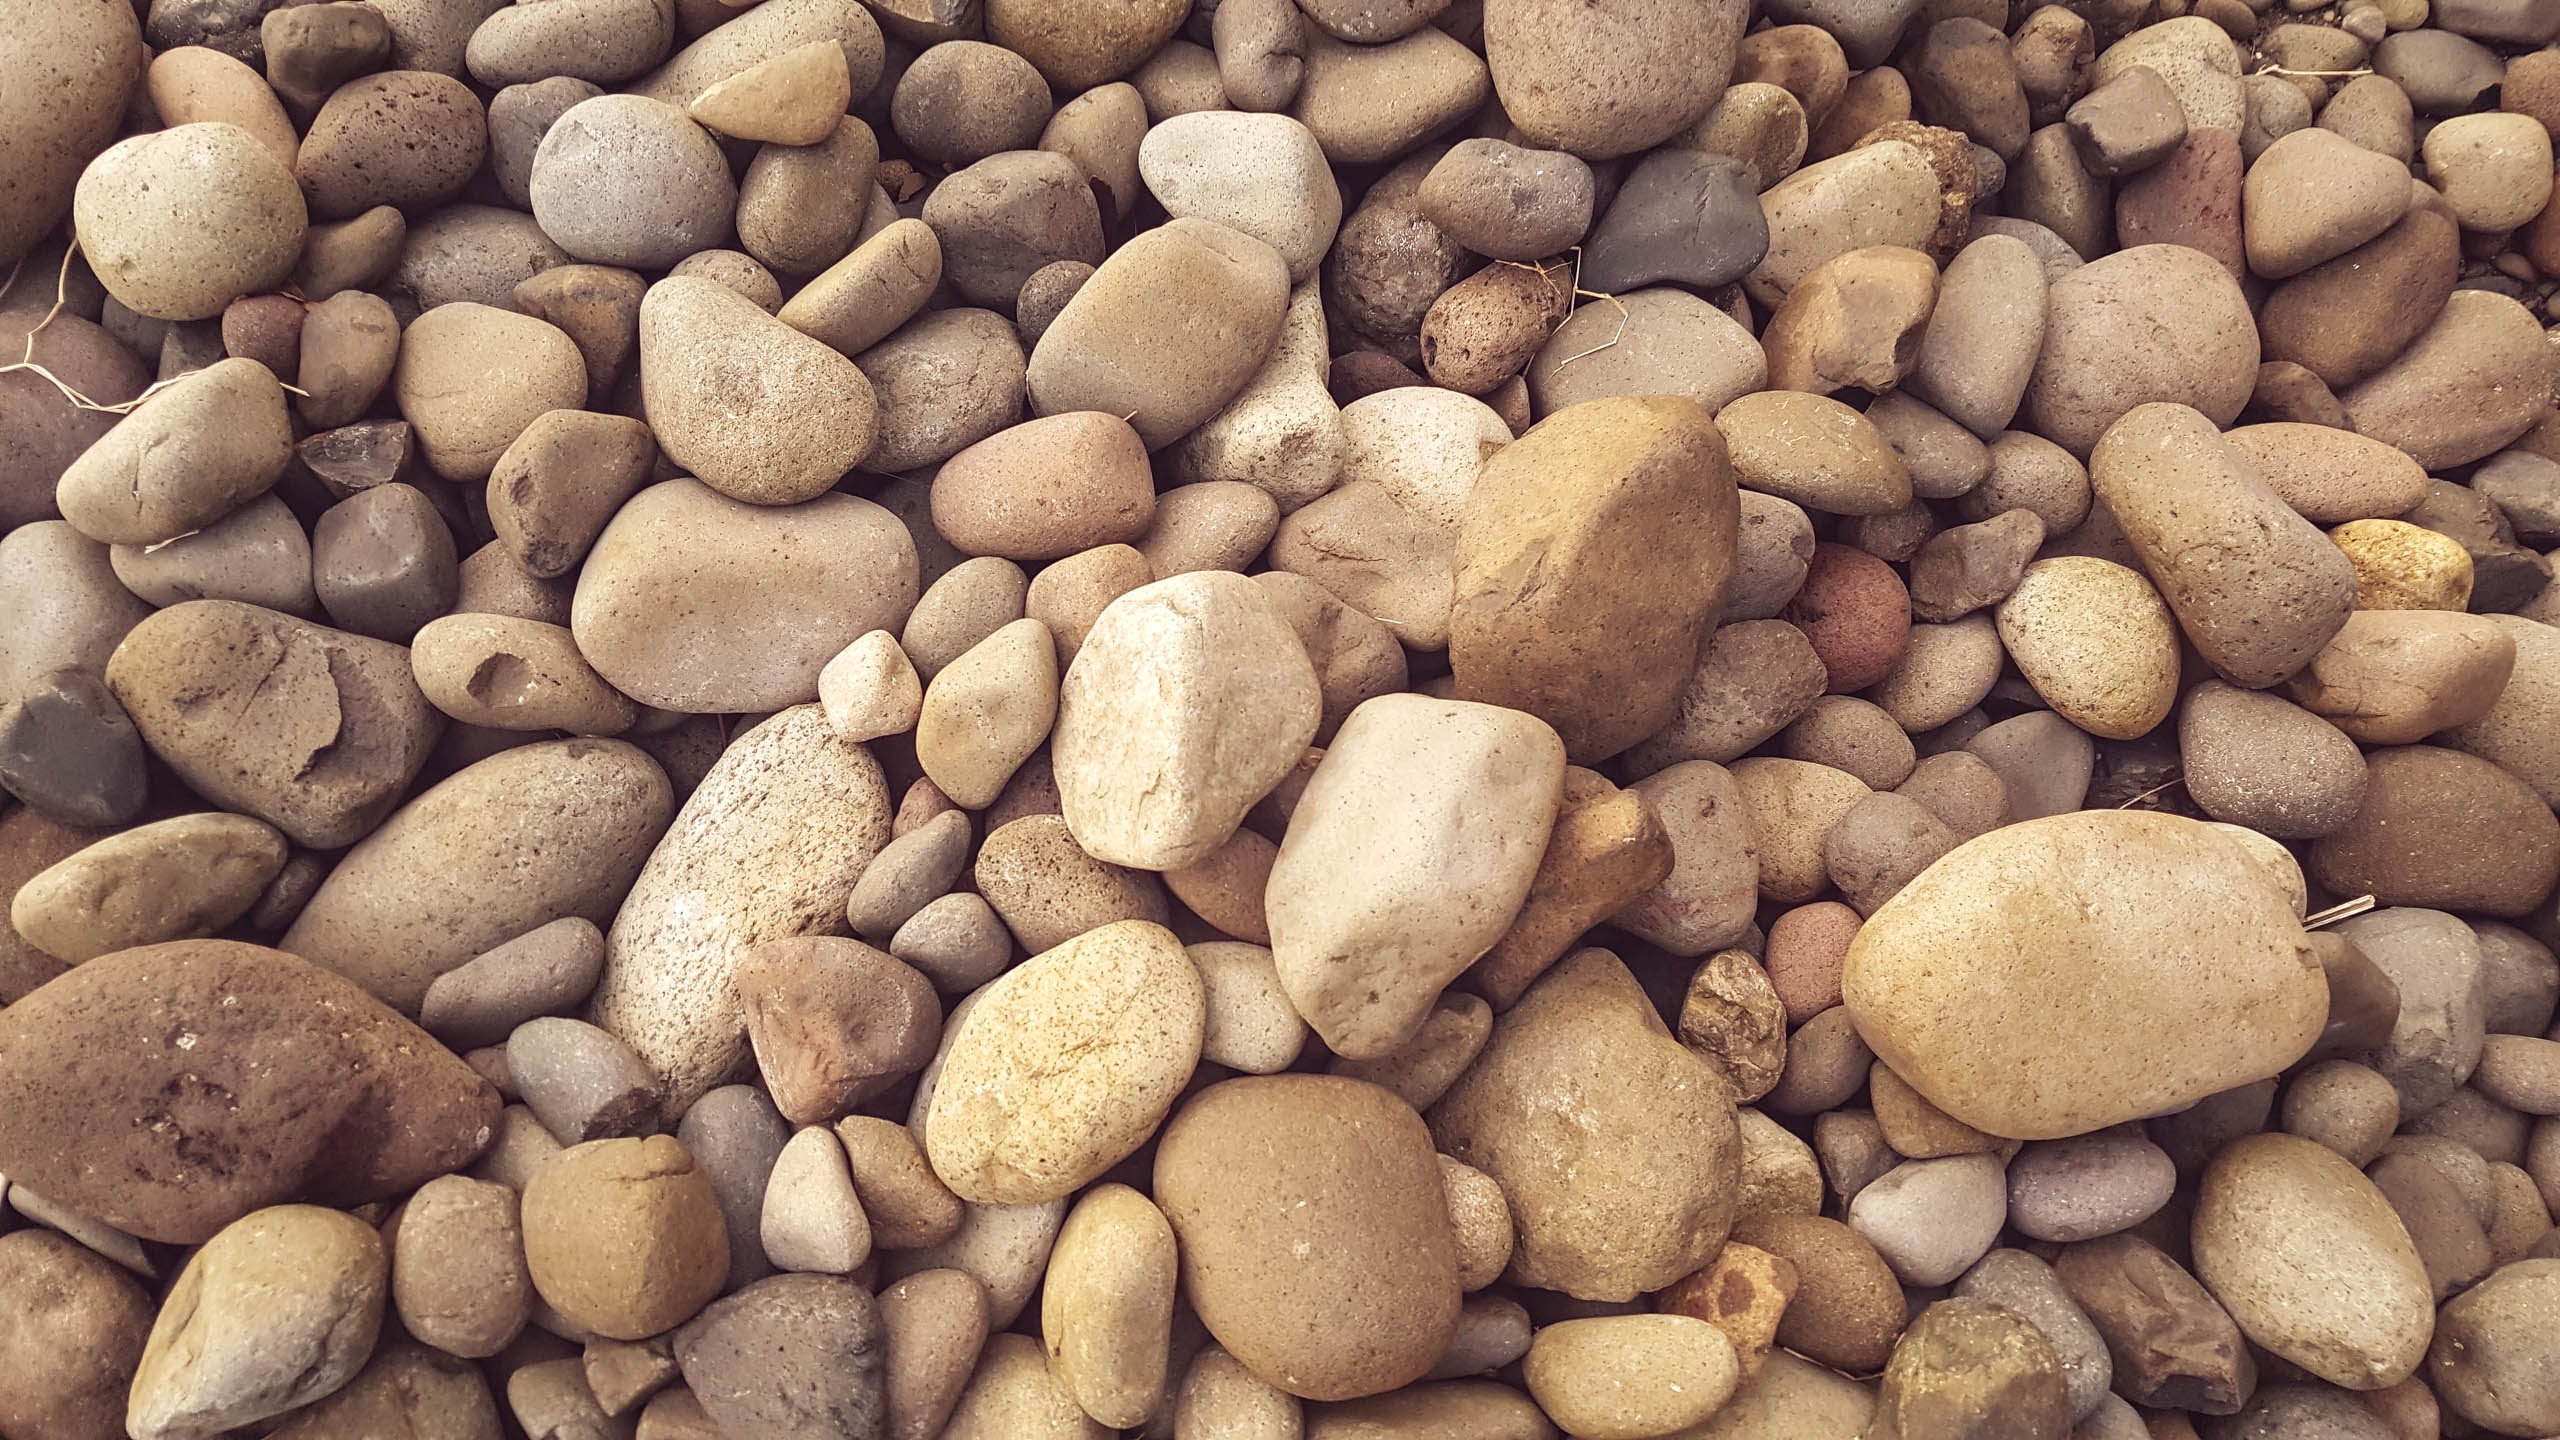
sea, coast, nature, rock, stone, travel, formation, food, produce, vegetable, natural, pebble, attraction, tourism, material, weathered, geology, gravel, flowering plant